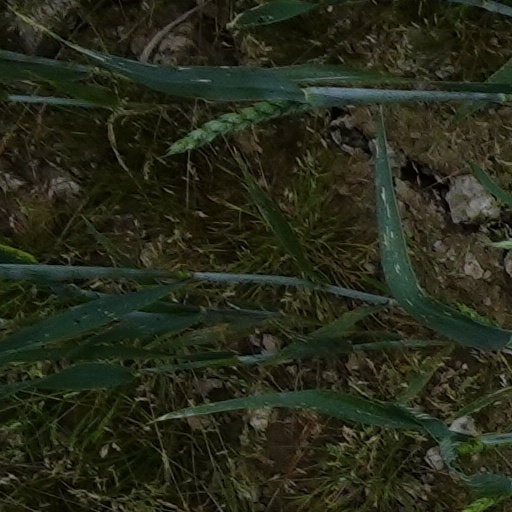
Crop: wheat